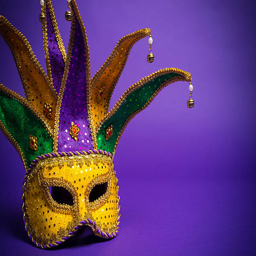
assorted mask on a purple background